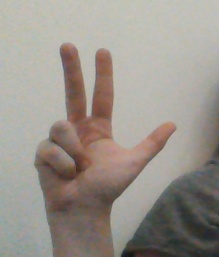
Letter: al